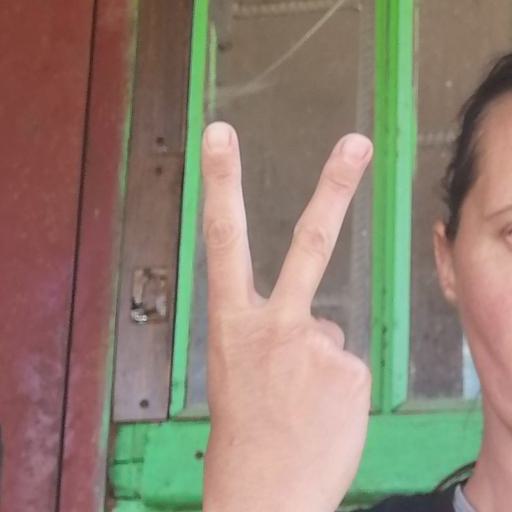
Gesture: peace_inverted